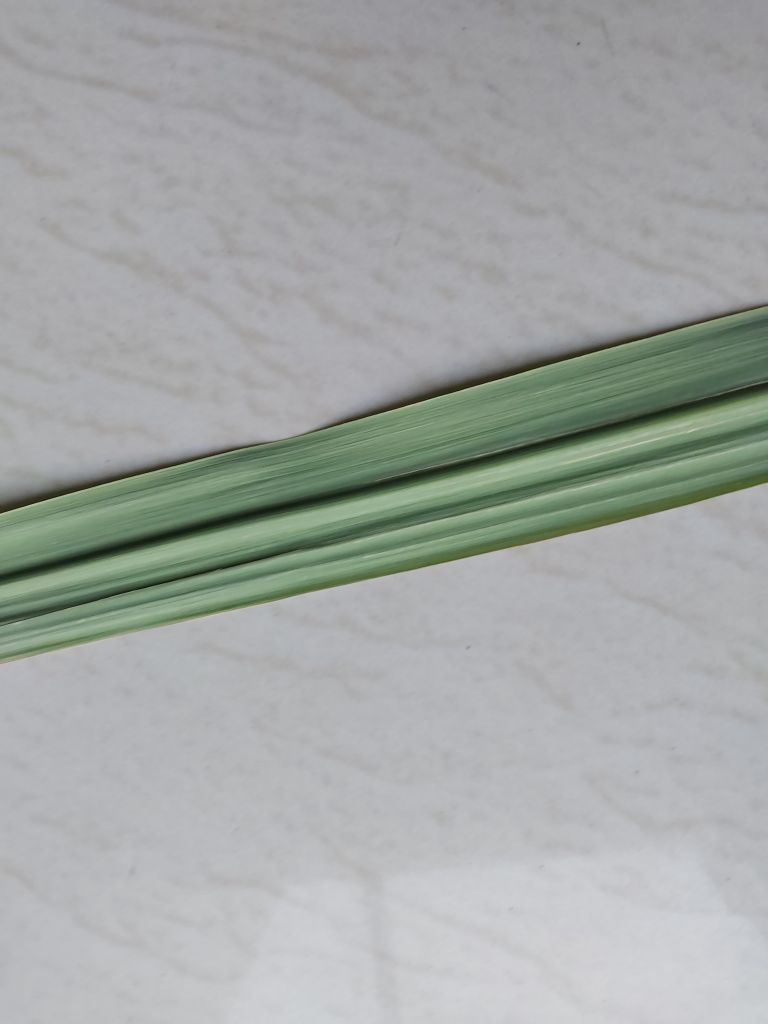
Label: Viral Disease